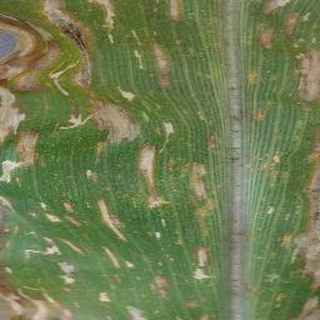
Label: corn_cercospora_leaf_spot